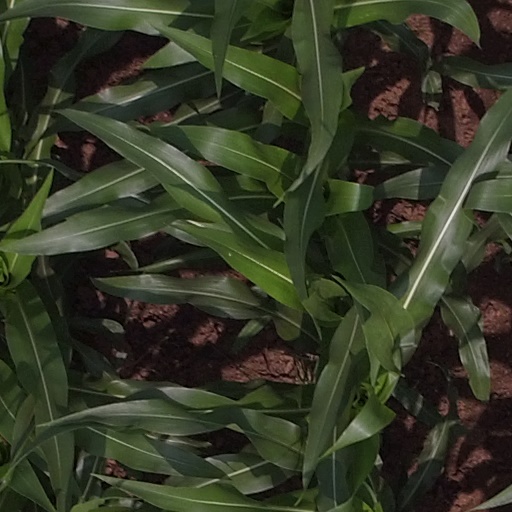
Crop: maize; corn